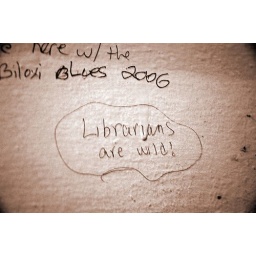
on the bathroom wall in the ladies room. @ Sammy's